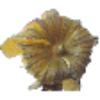
Label: Physalis with Husk 1